St Paul's Cathedral, Mdina

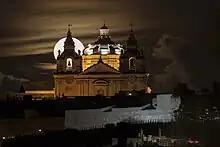
Dome and bastions

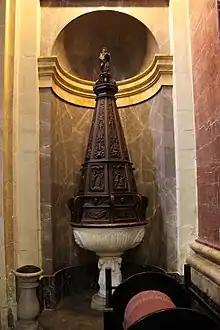
The 15th-century baptismal font

St. Paul's Cathedral is built in the Baroque style, with some influences from native Maltese architecture. The main façade is in St. Paul's Square ( or "Misraħ San Pawl"), and it is set on a low parvis approached by three steps. The façade is cleanly divided into three bays by pilasters of Corinthian and Composite orders. The central bay is set forward, and it contains the main doorway, which is surmounted by the coats of arms of the city of Mdina, Grand Master Ramon Perellos y Roccaful and Bishop Davide Cocco Palmieri, all of which were sculpted by Giuseppe Darmanin. The coloured coat of arms of the incumbent archbishop (presently Charles Scicluna) is located just below the arms of Mdina. A round-headed window is set in the upper story above the doorway, and the façade is topped by a triangular pediment. Bell towers originally containing six bells are located at both corners of the façade. It has an octagonal dome, with eight stone scrolls above a high drum leading up to a lantern.